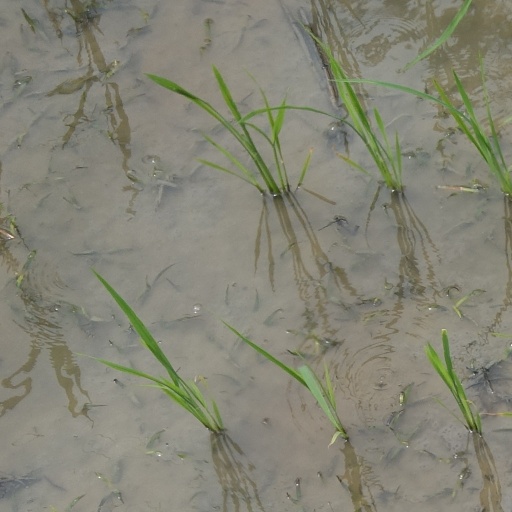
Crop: rice